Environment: real
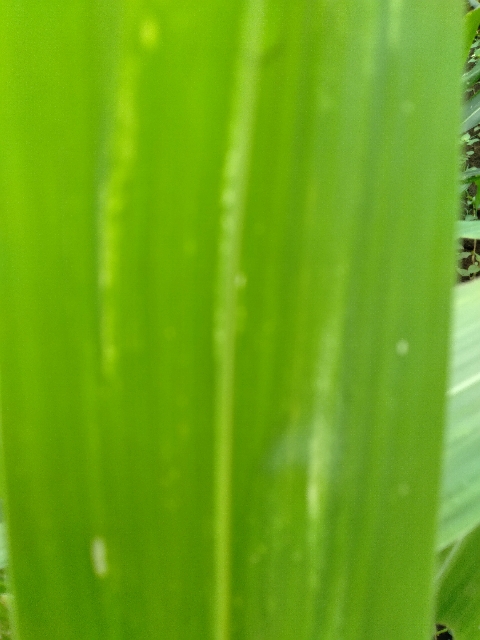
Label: lethal_necrosis